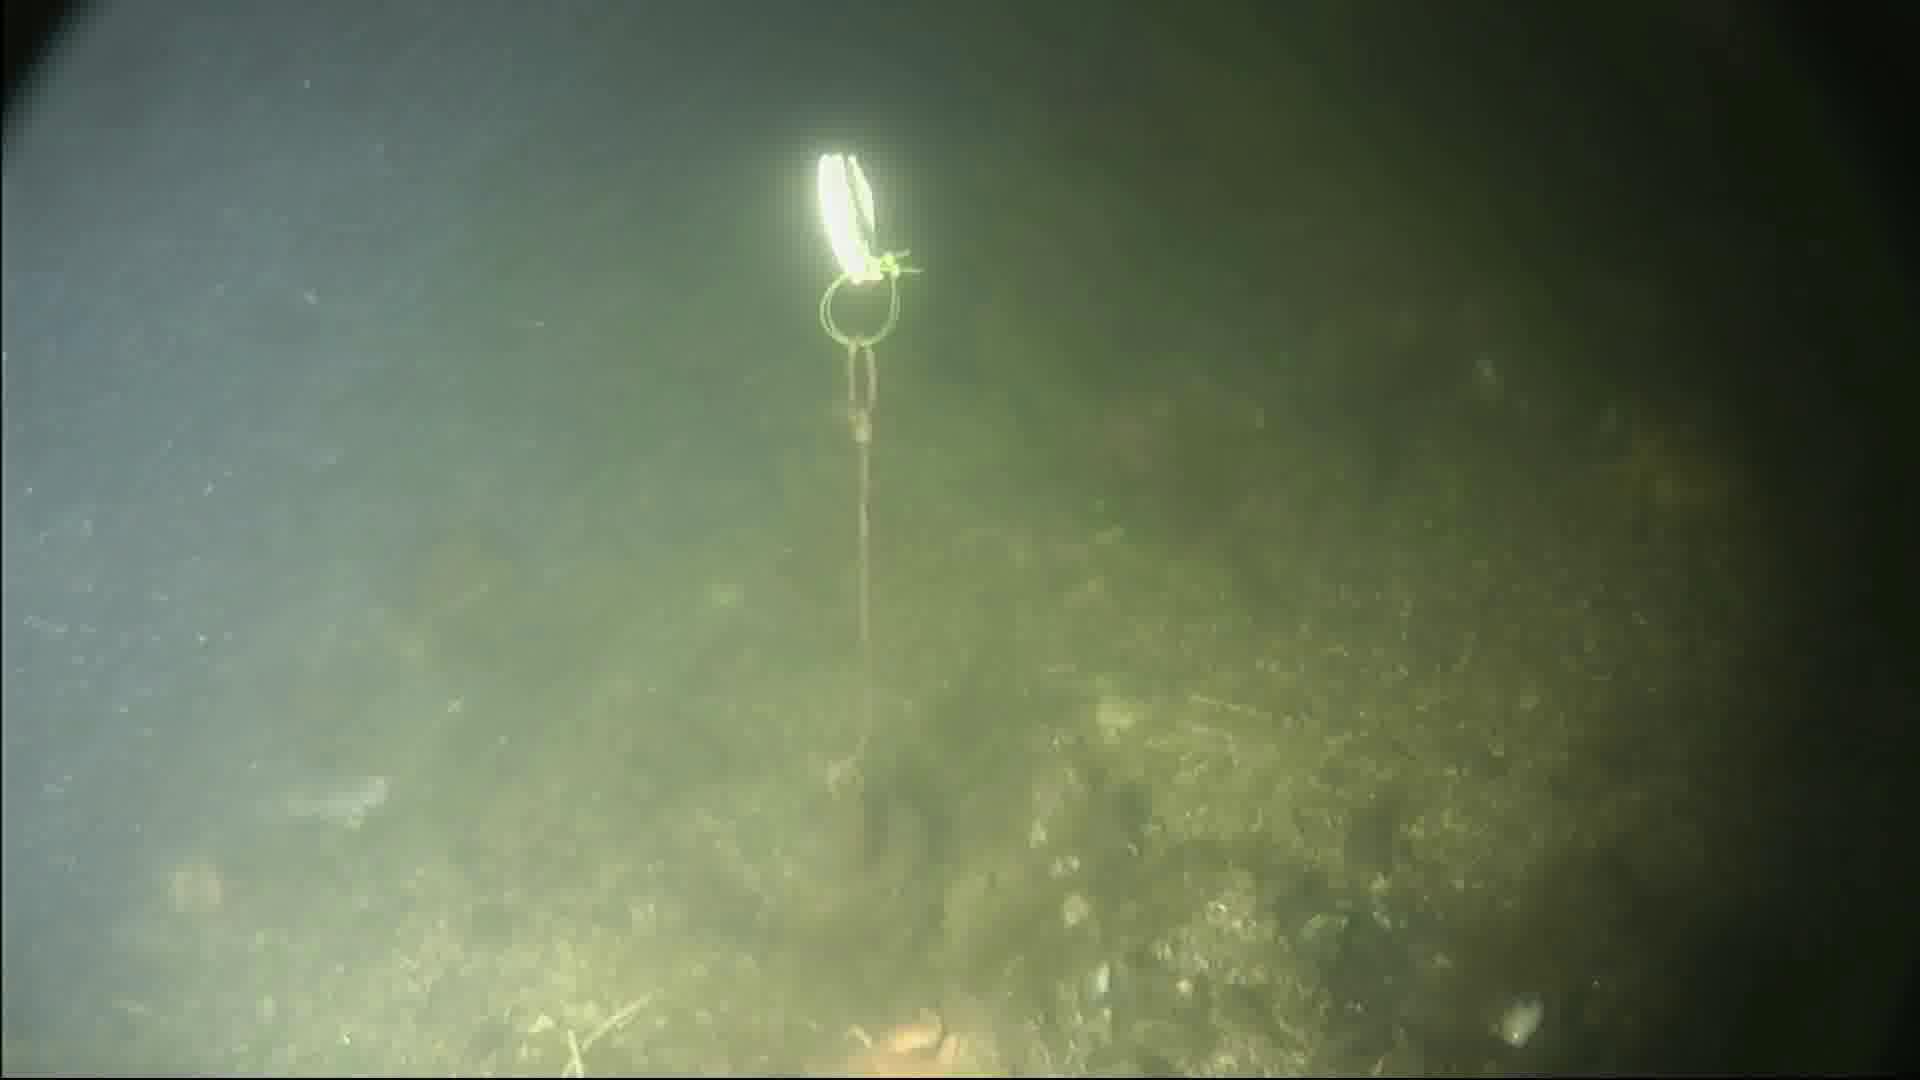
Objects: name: starfish
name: shrimp